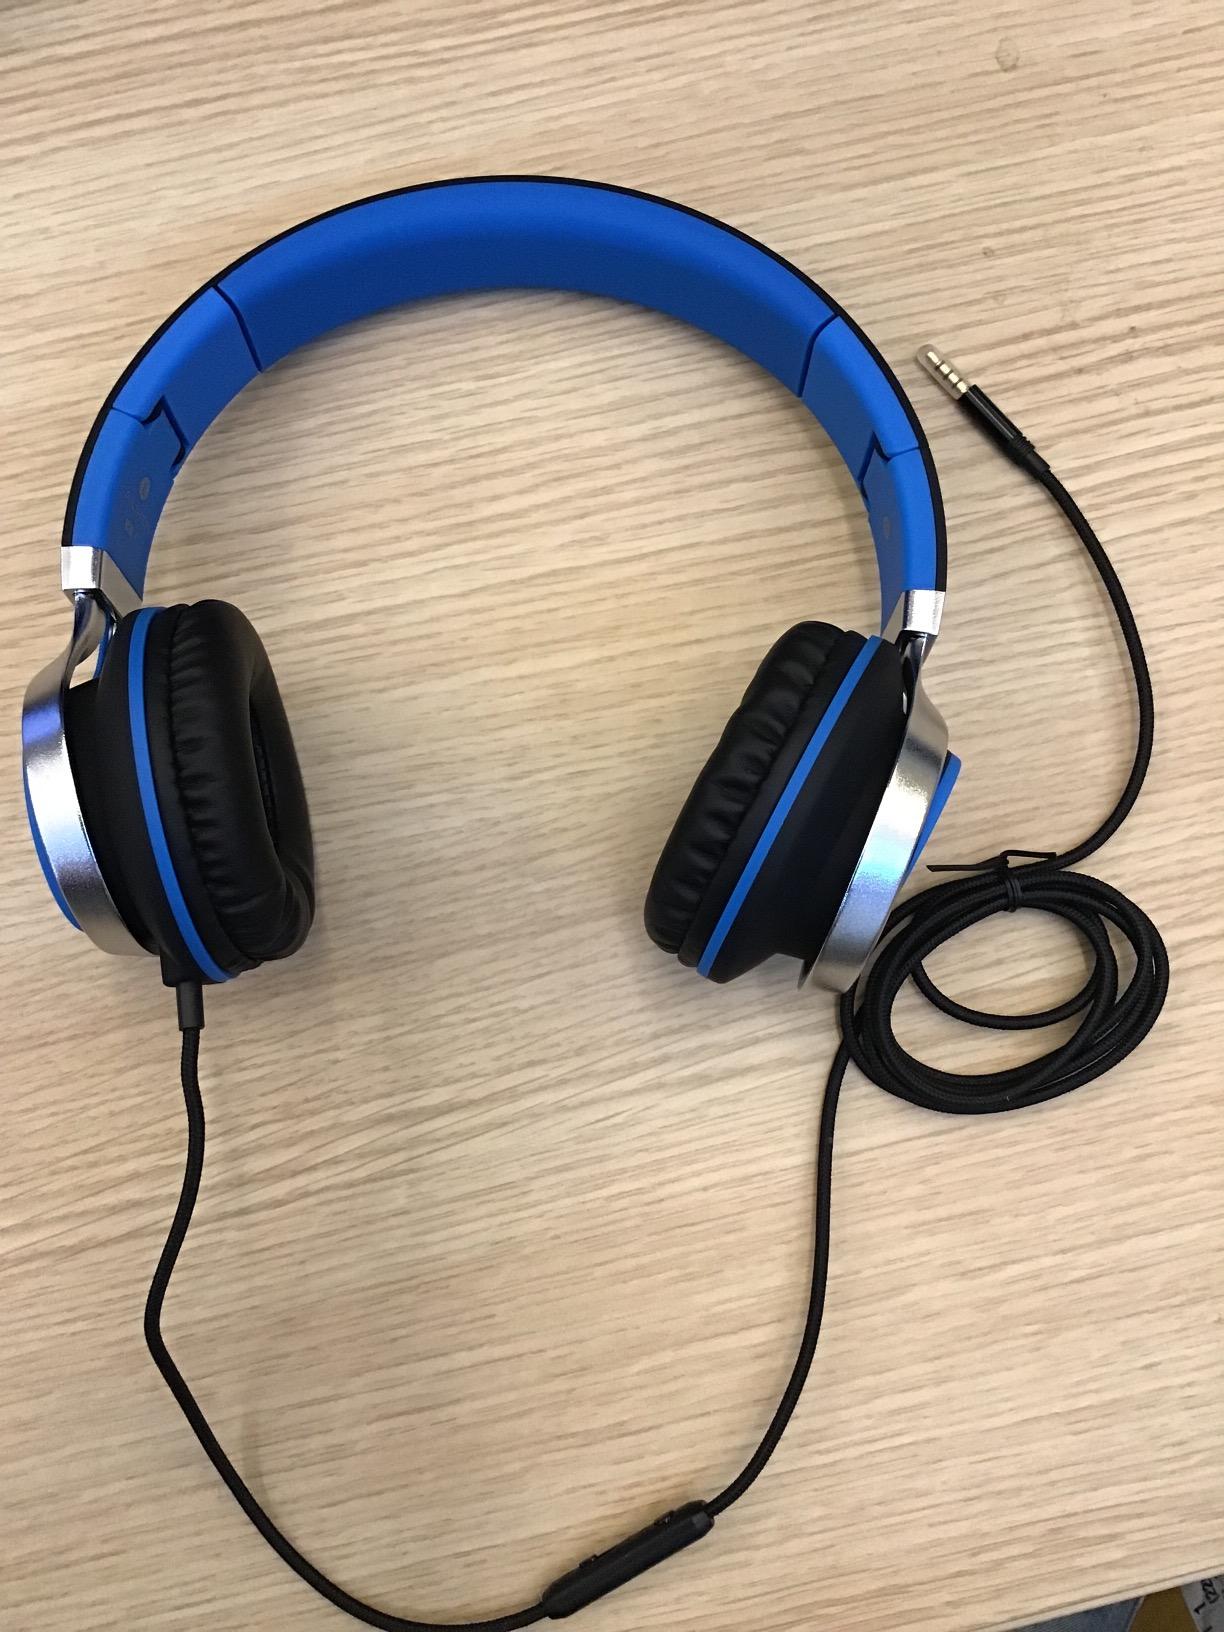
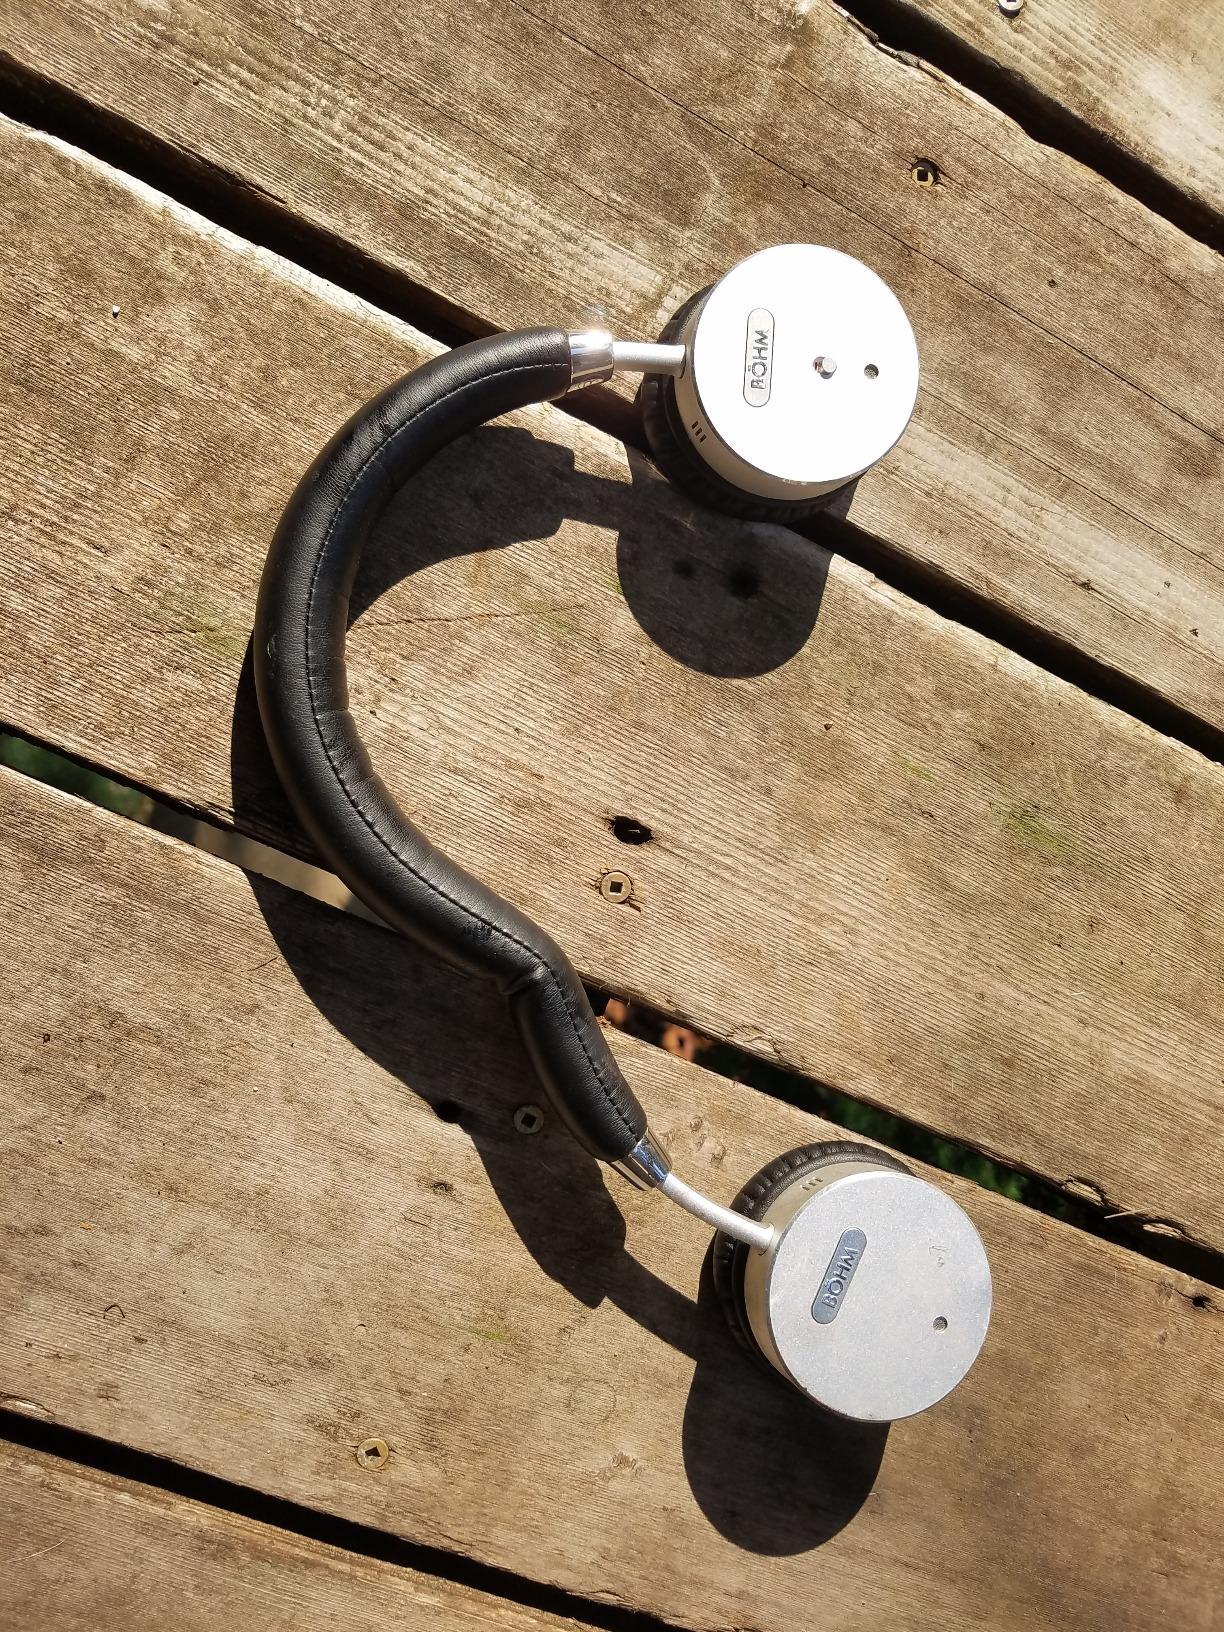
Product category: headphones
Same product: no